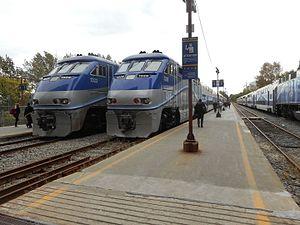
Gare Lucien-L'Allier, Montréal
Les trains de banlieue de Montréal sont un réseau de six lignes de trains de banlieue de la Région métropolitaine de Montréal, opéré par Bombardier Transportation mais exploitées par exo, l'identité de marque du Réseau de transport métropolitain, anciennement l'Agence métropolitaine de transport, mandaté par l'Autorité régionale de transport métropolitain, desservant la région métropolitaine de Montréal.